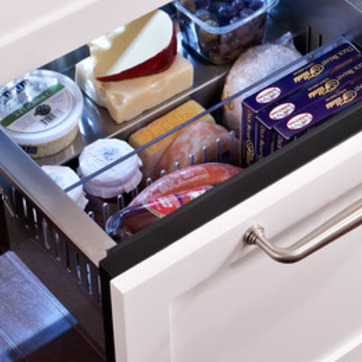
Material: food